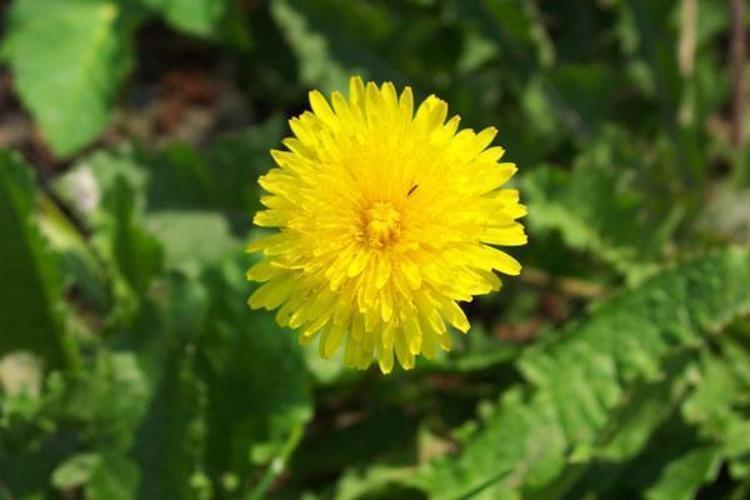
Flower: Dandelion